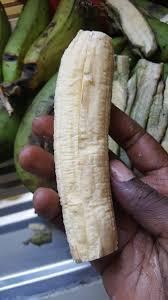
Ndizi huliwa kwa njia tofauti tofauti. Waweza ukaichemsha, pia waweza ukaichoma kwa moto. Pia waweza kuiweka hadi ikaiva yenyewe. Lakini yote tu ni kushibisha mtu.